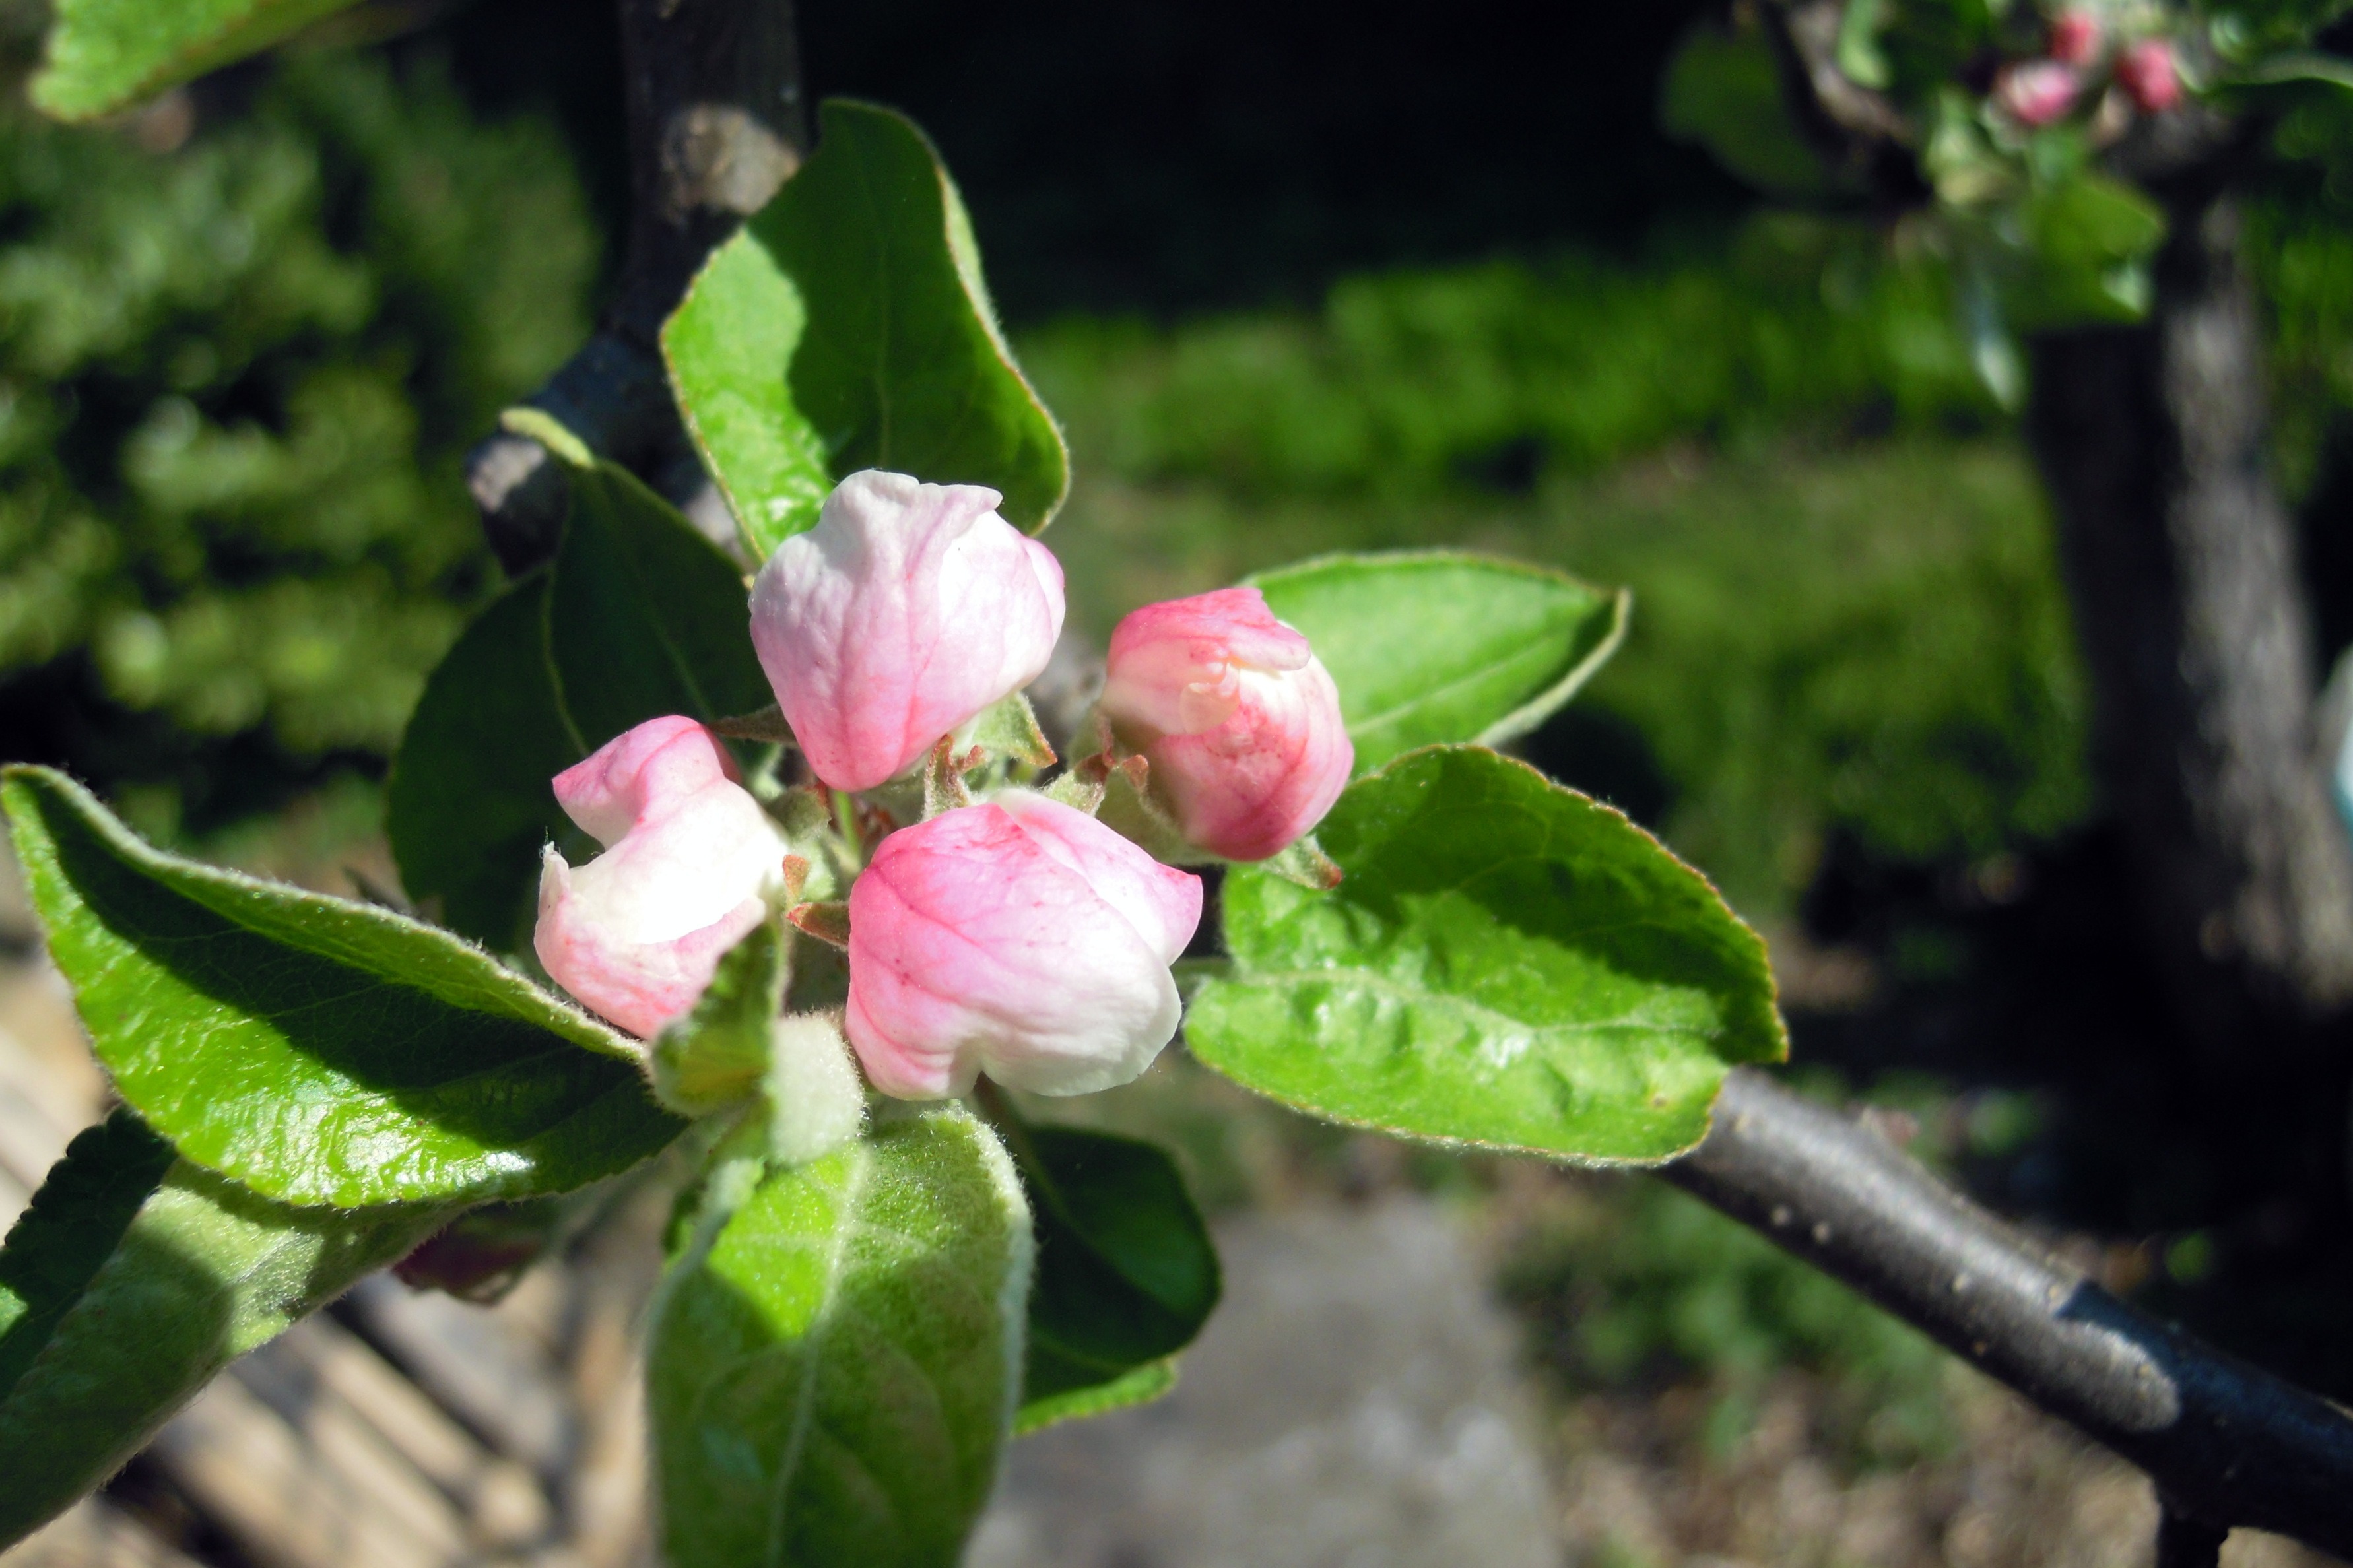
tree, nature, branch, blossom, plant, white, fruit, leaf, flower, bloom, food, spring, produce, botany, pink, flora, leaves, shrub, apple tree, apple blossom, apple tree flowers, flowering plant, apple tree blossom, woody plant, land plant